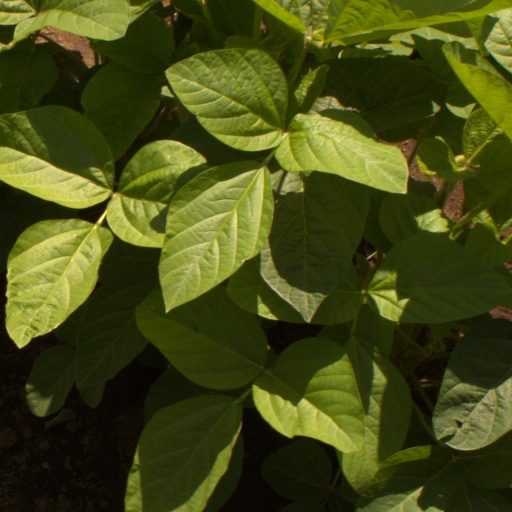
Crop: soybean